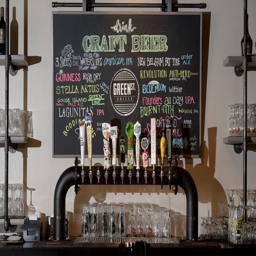
craft beers play a big role .